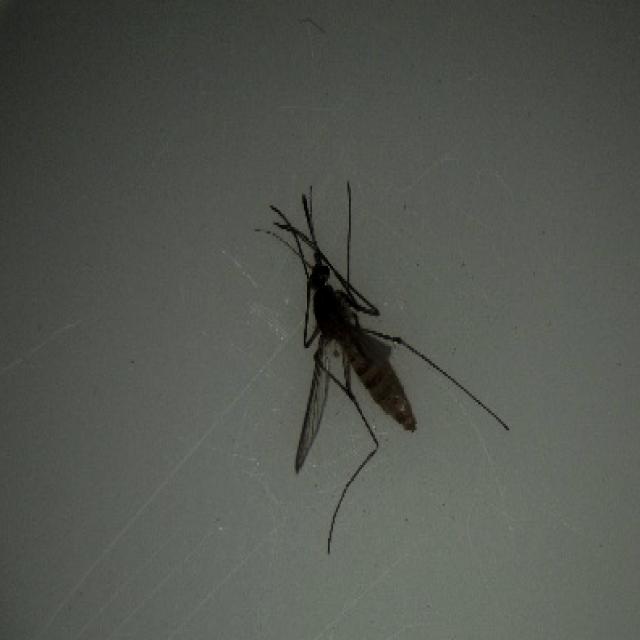
Species: culex_pipiens